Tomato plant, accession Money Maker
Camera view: vertical (180 deg); turntable rotation: 330 degrees
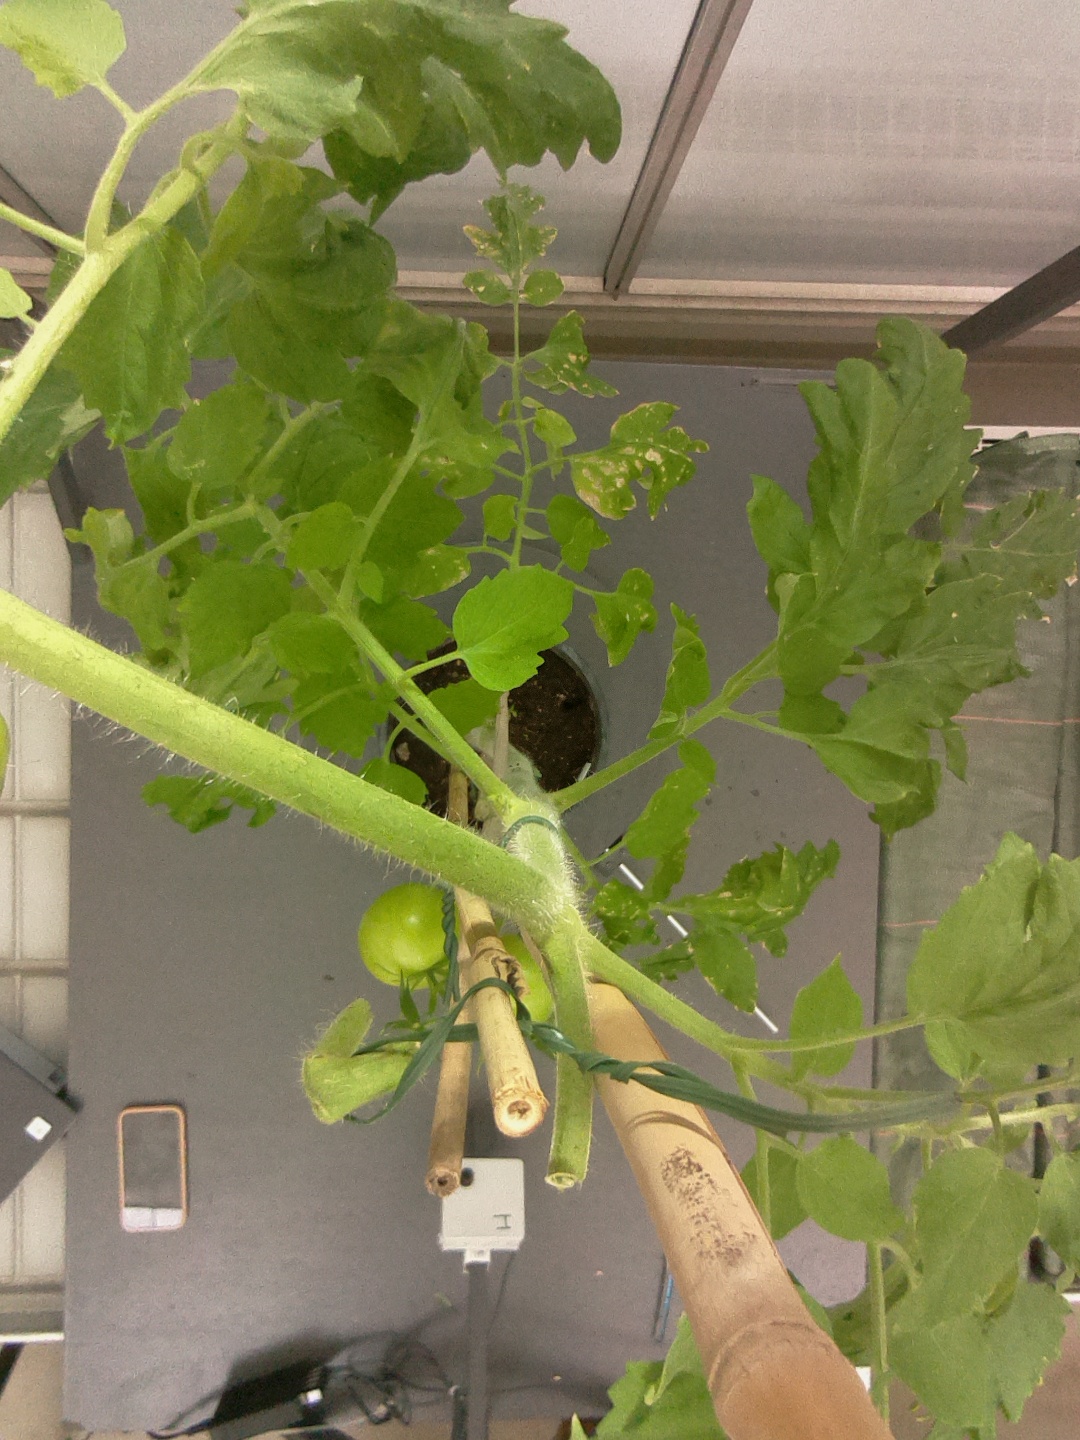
BBCH growth stage 77: 70%-80% of final fruit size